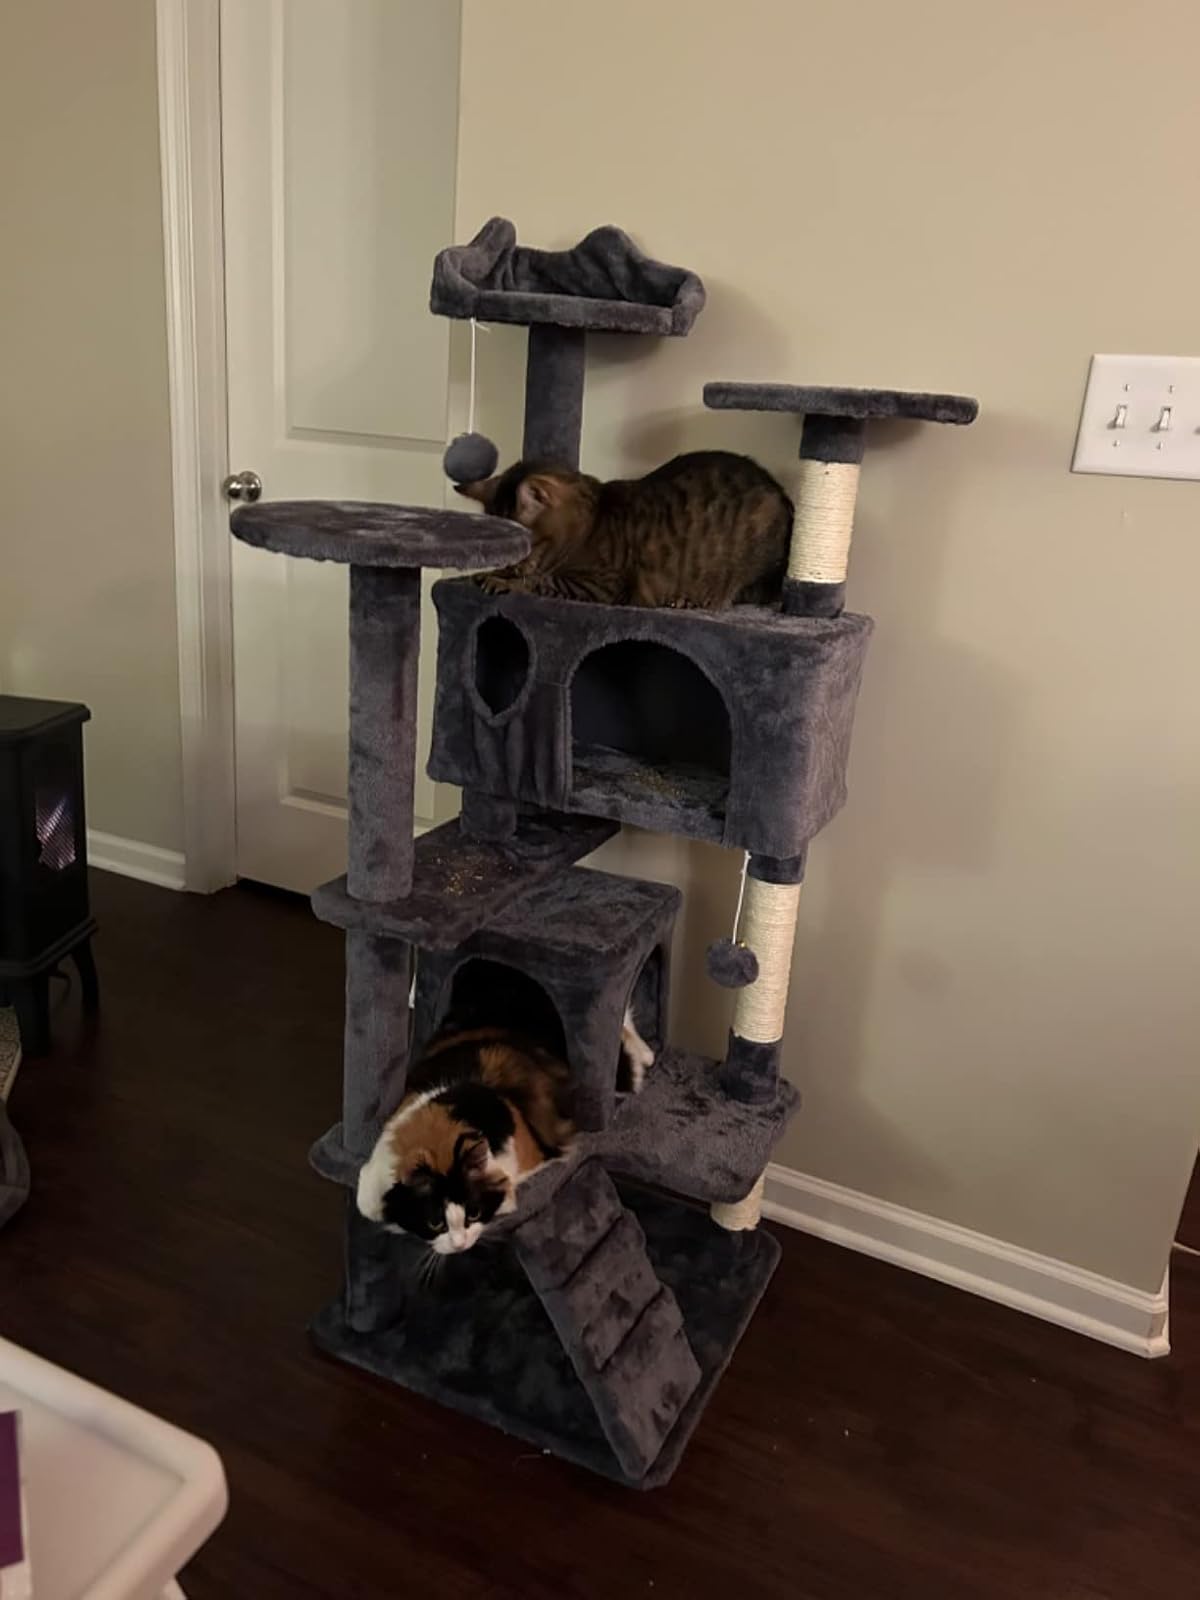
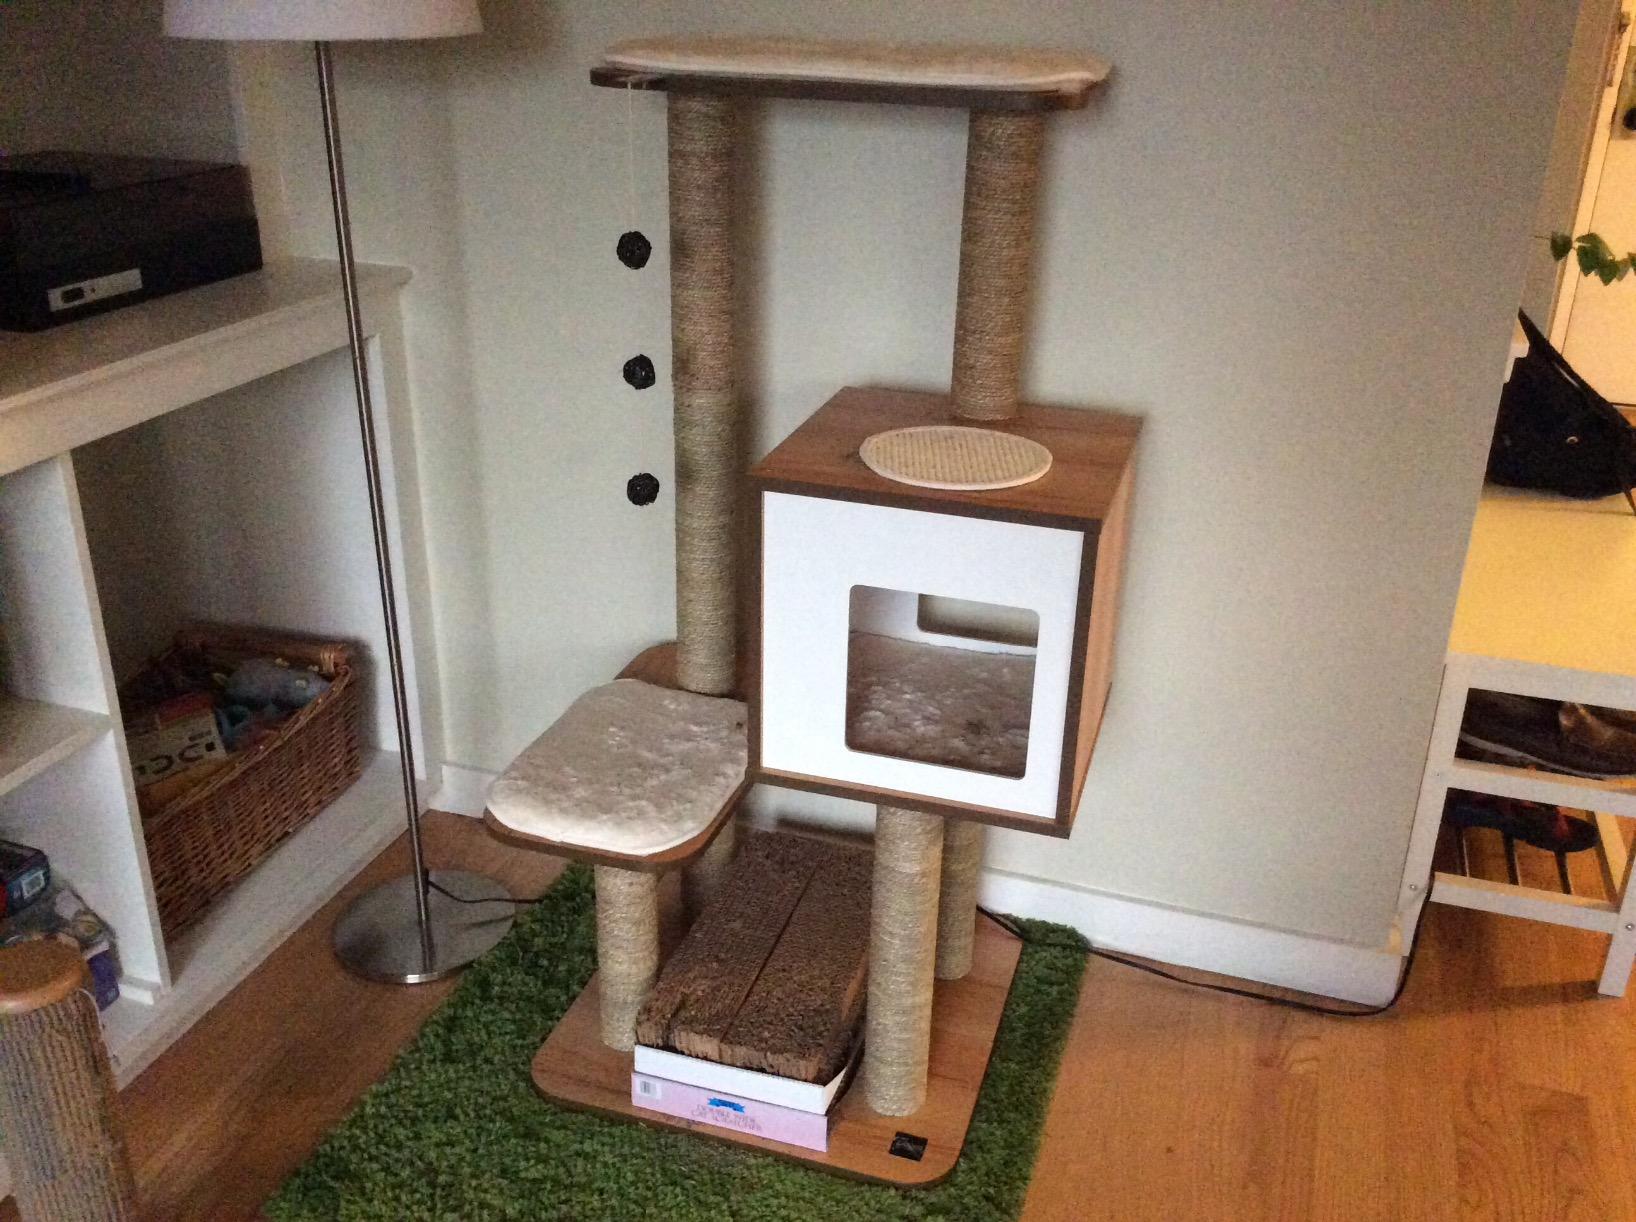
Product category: items_cat tree
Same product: no